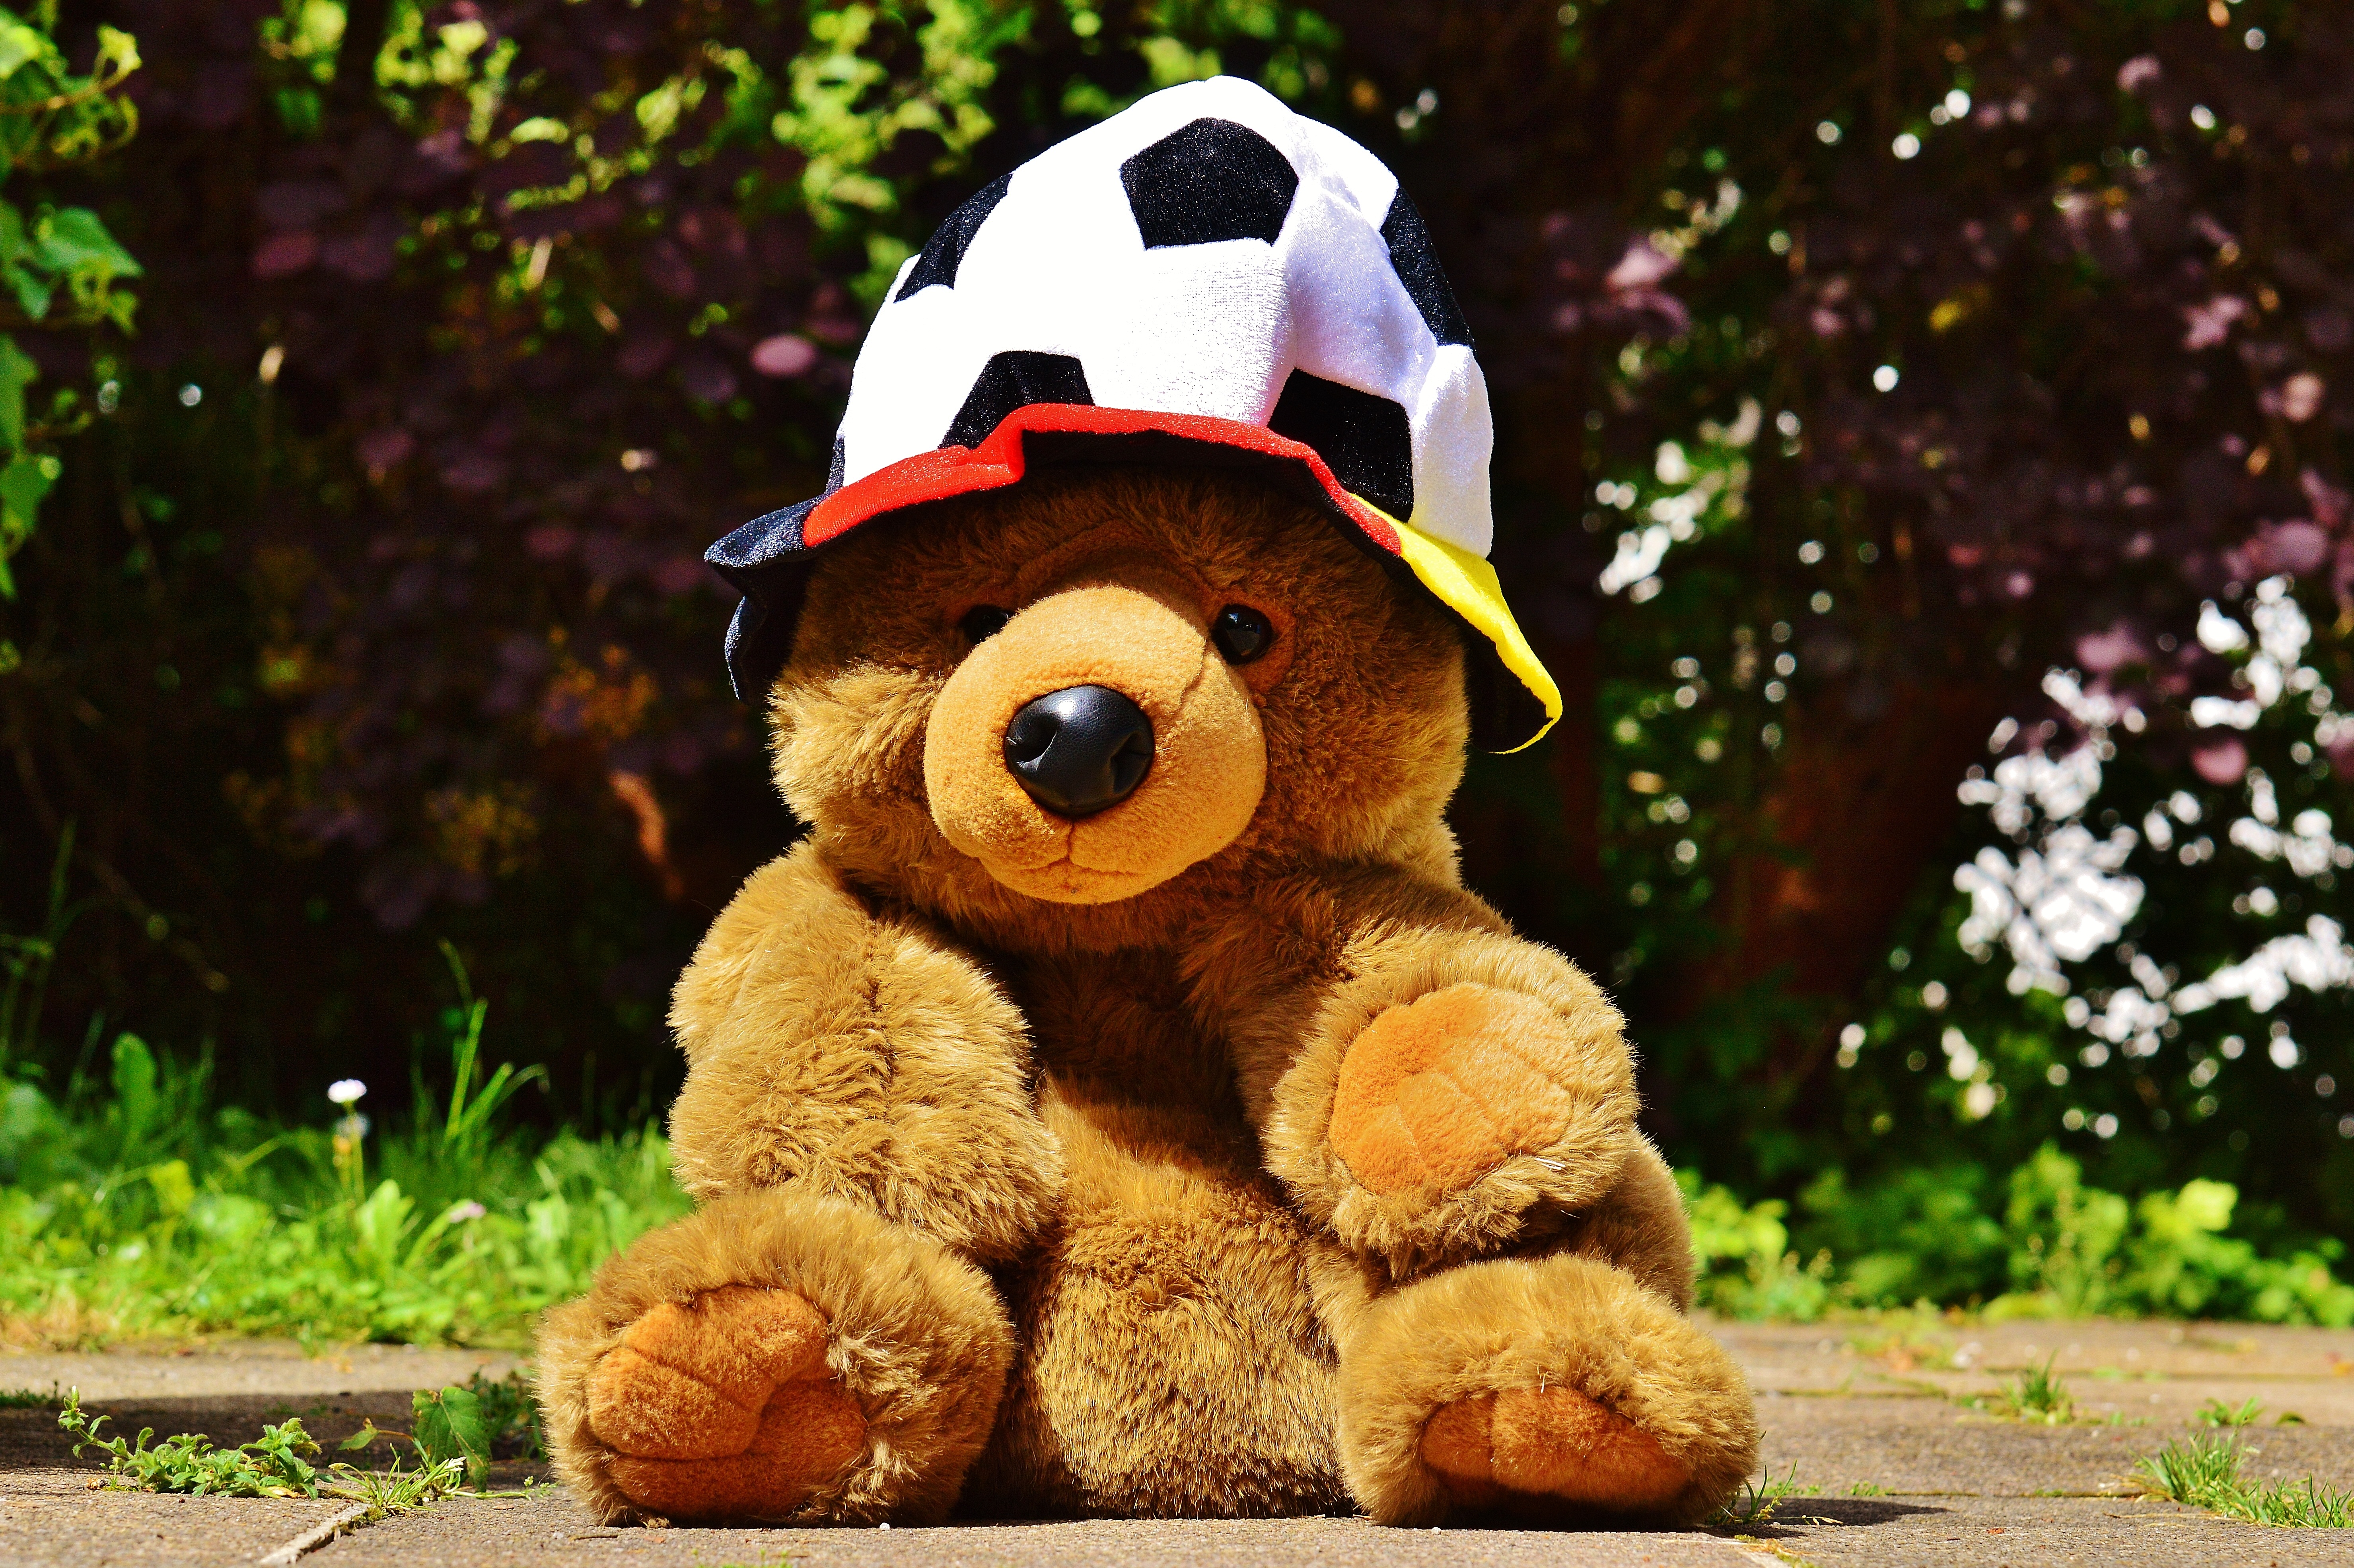
sport, play, sweet, cute, france, bear, hat, football, toy, stadium, teddy bear, 2016, competition, em, funny, plush, tournament, teddy, stuffed toy, world championship, european championship